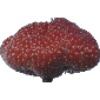
Label: Strawberry Wedge 1